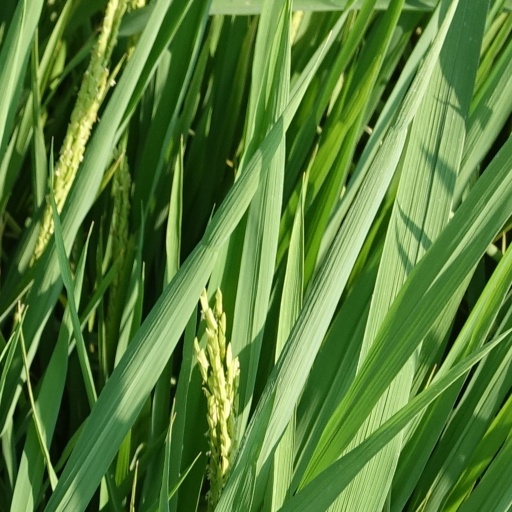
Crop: rice